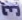
Number: 3